Debu Chaudhuri

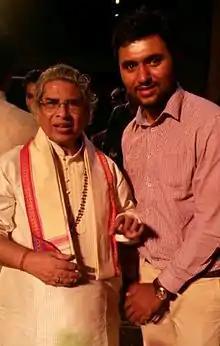
Debu Chaudhuri (left)

Pandit Devabrata (Debu) Chaudhuri (; 30 May 1935 – 1 May 2021) was an Indian sitarist and teacher. He was conferred the Padmabhushan and Padma Shri awards. He was the writer of six books, composer of eight new ragas and numerous musical compositions. From 1963 he has appeared in numerous radio broadcasts, and he was a disciple of Mushtaq Ali Khan. He is considered a leading sitarist of Post War era. He is regarded as one of the leading proponents of Senia Style (or Gharana). He was the former Dean and Head, Faculty of Music, University of Delhi. His music is noted for its sweet singing ringing tone. He lived with his son, daughter-in law and niece at Chittaranjan Park, New Delhi.